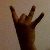
The image shows a hand gesture representing the number 8 in Indian Sign Language.